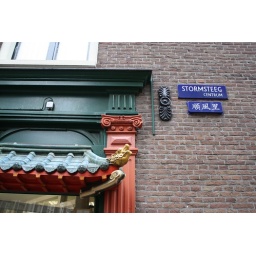
street signs in two languages like in .........